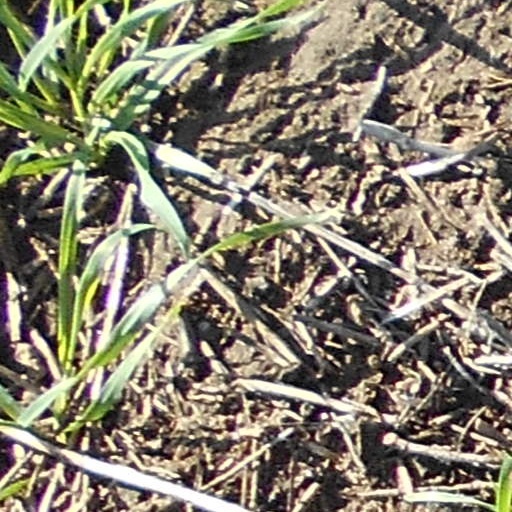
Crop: wheat